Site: brandenburg
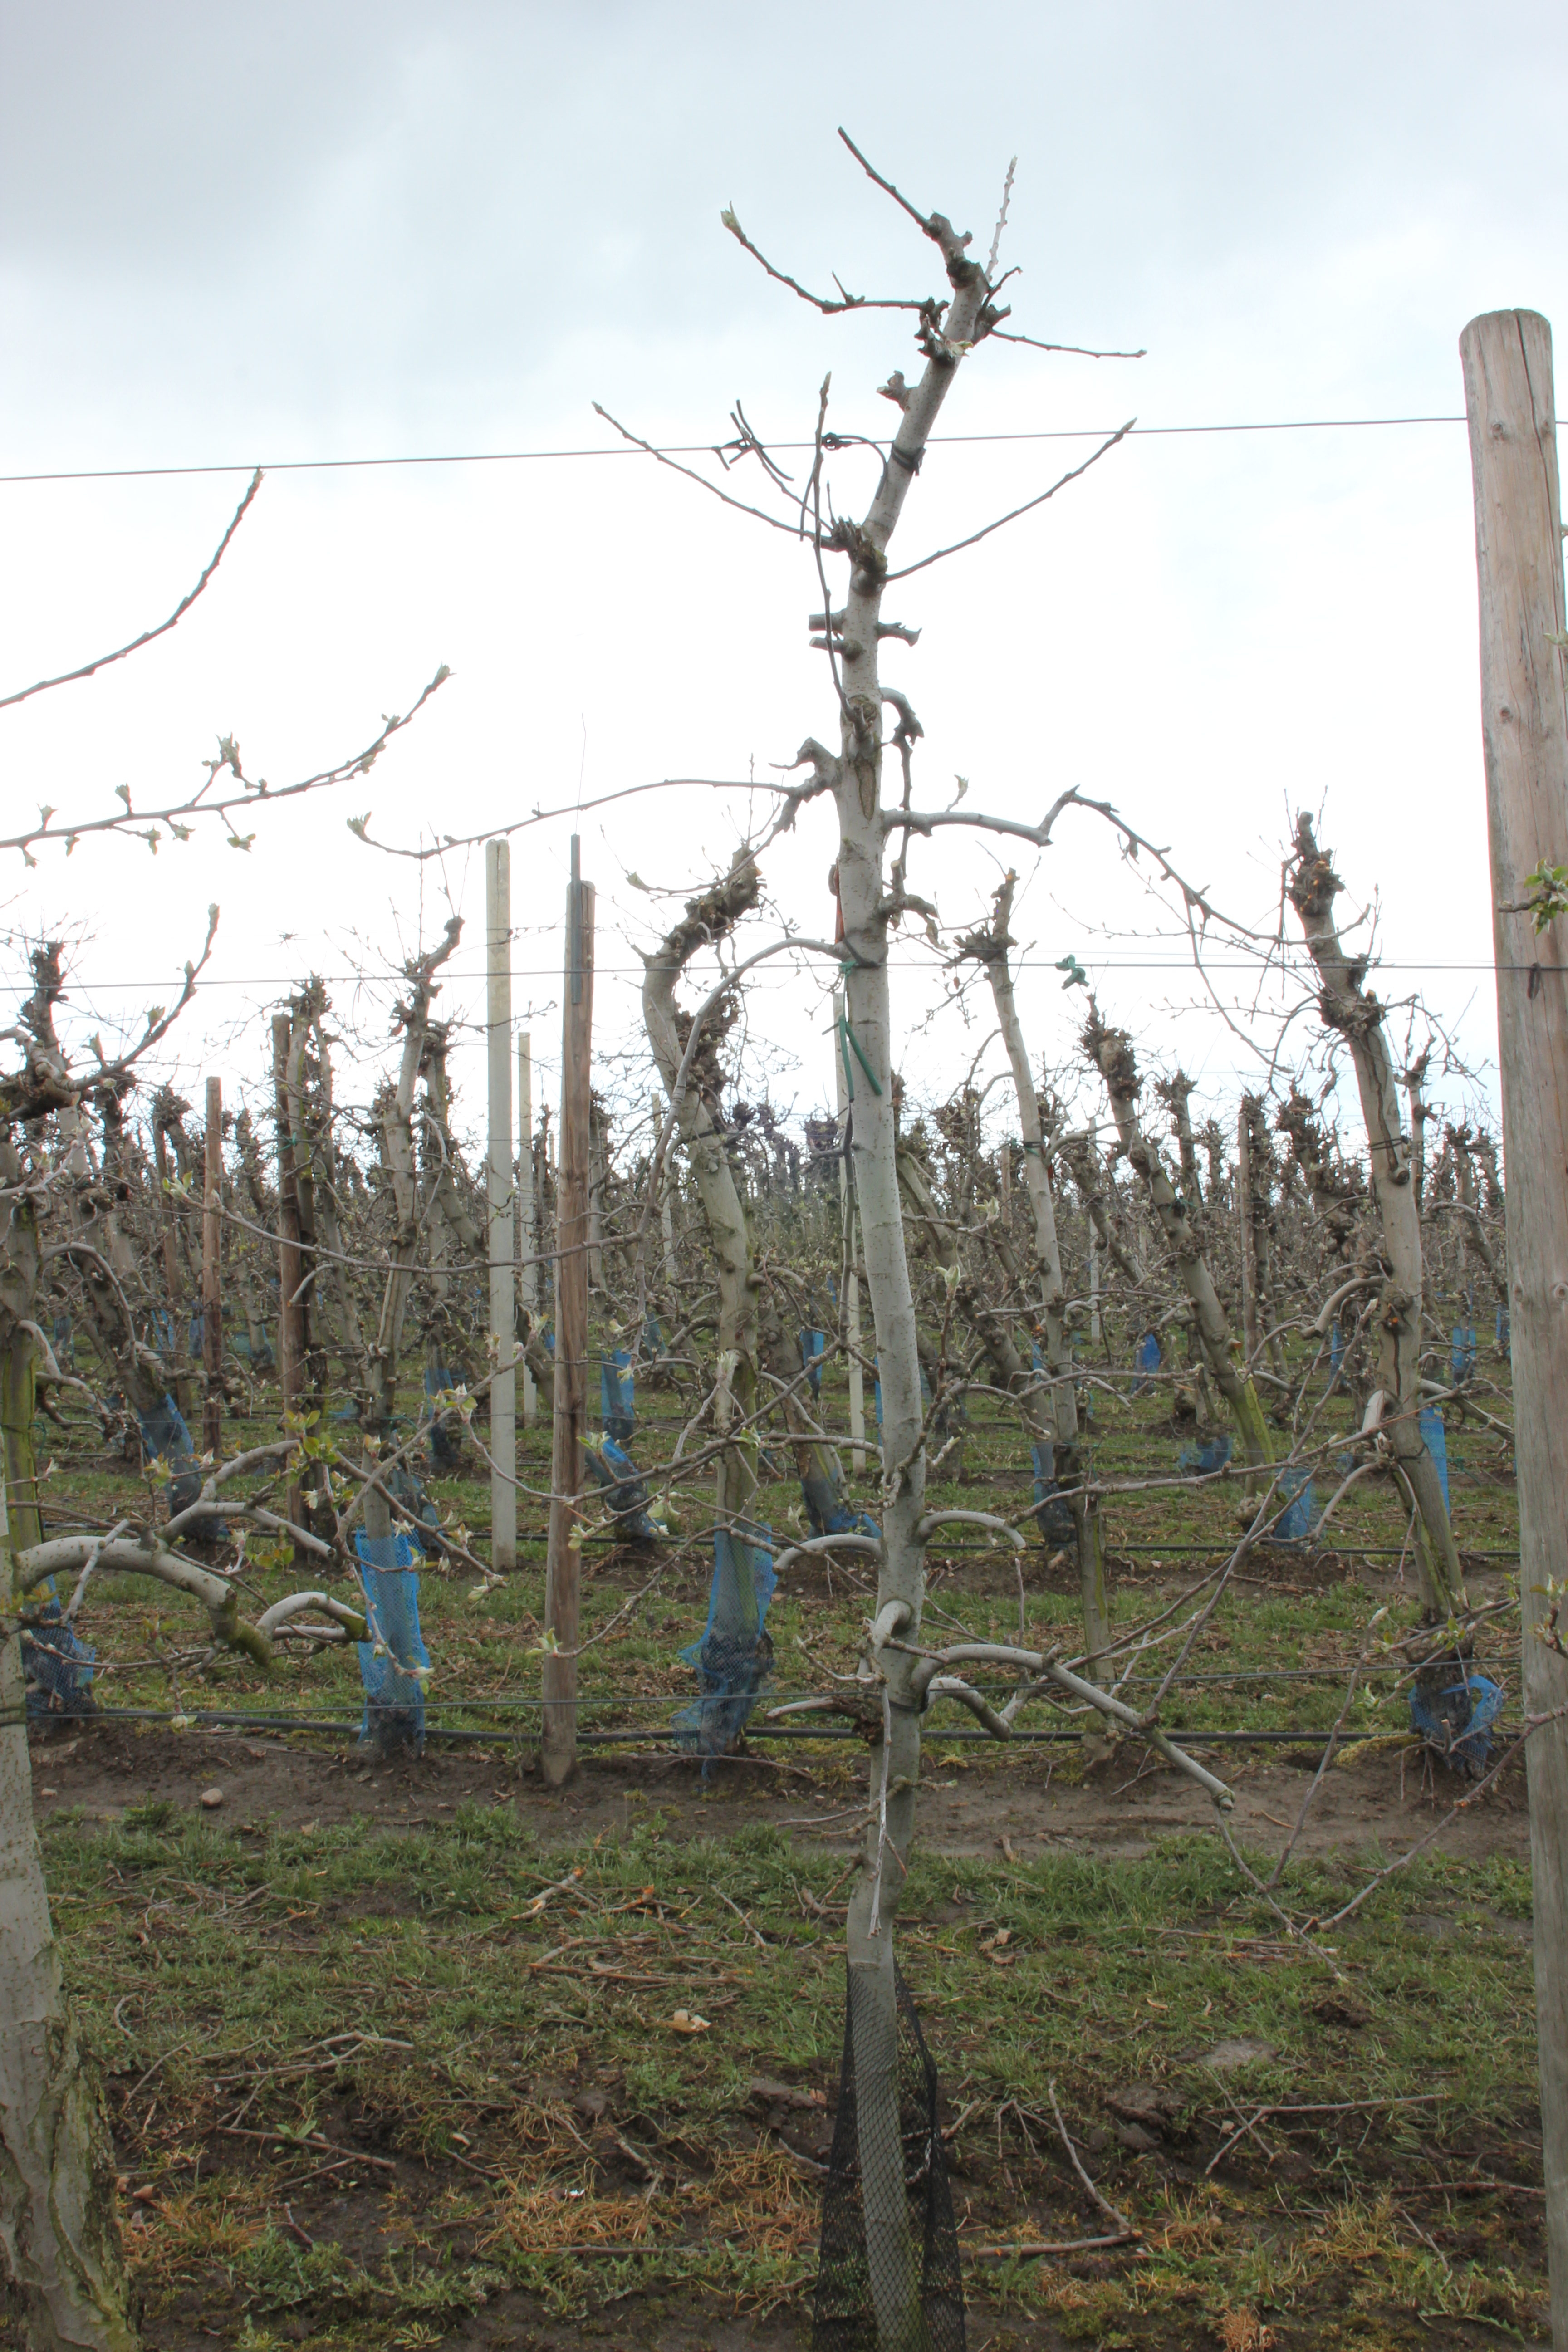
Growth stage (BBCH 55): Inflorescence emergence